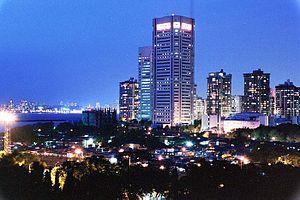
Depuis la construction du World Trade Center de Bombay en 1970, plusieurs centaines de gratte-ciel ont été construits à Bombay et dans son agglomération, essentiellement depuis les années 2000.